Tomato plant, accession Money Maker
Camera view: vertical (180 deg); turntable rotation: 330 degrees
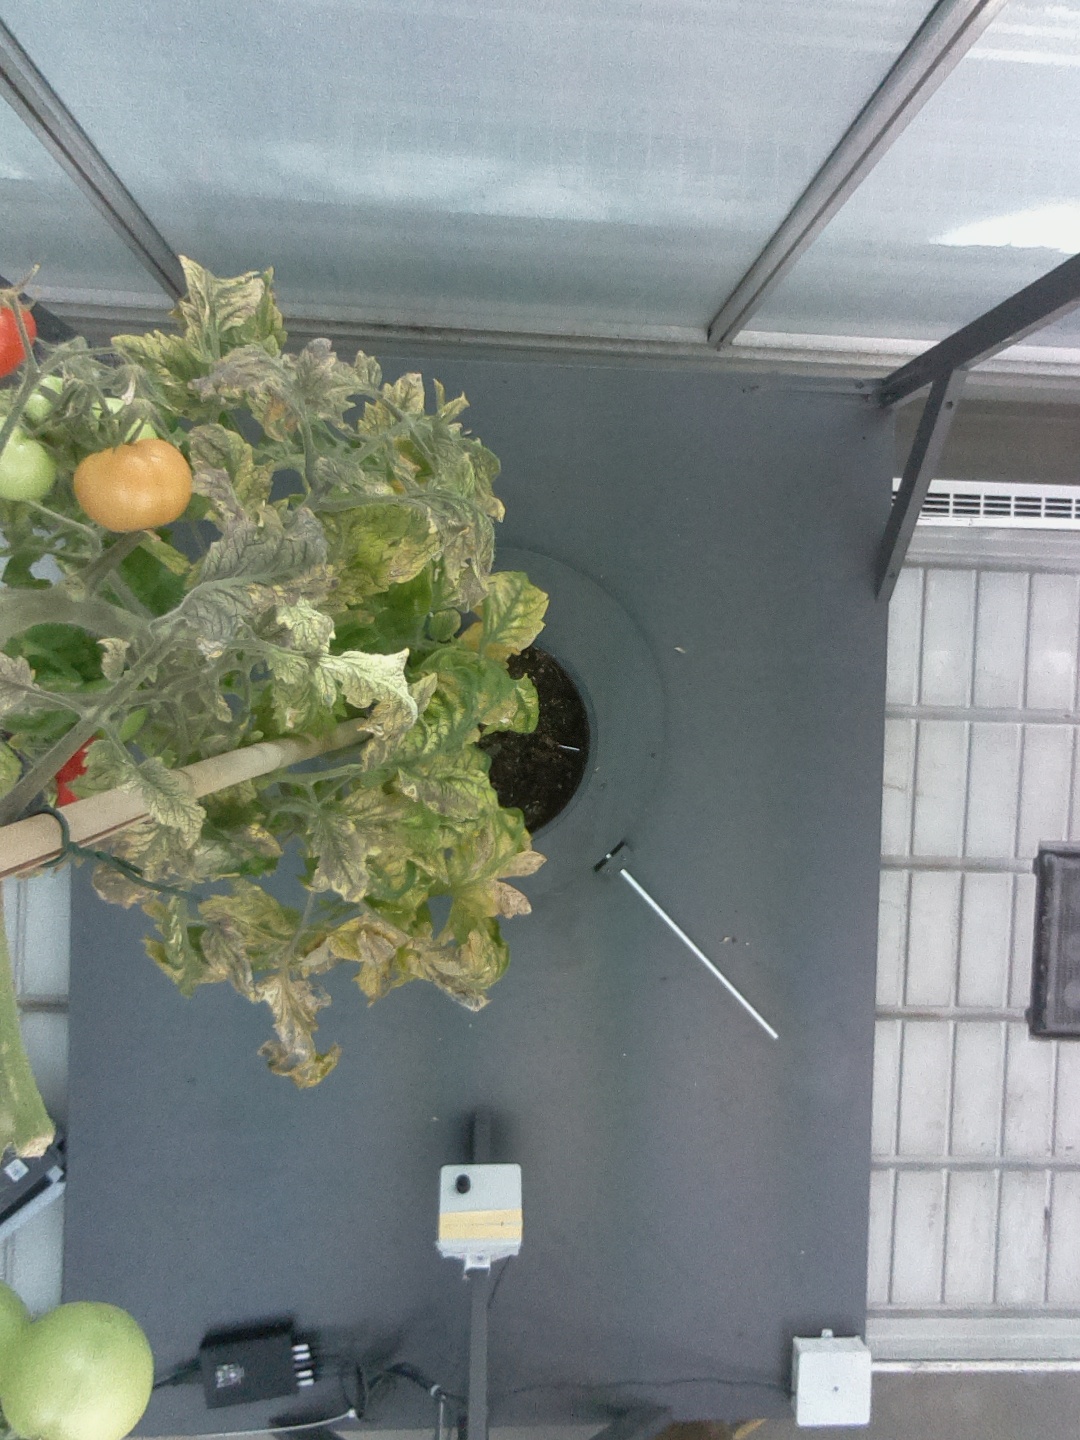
BBCH growth stage 82: 20%-30% of fruits show typical fully ripe color